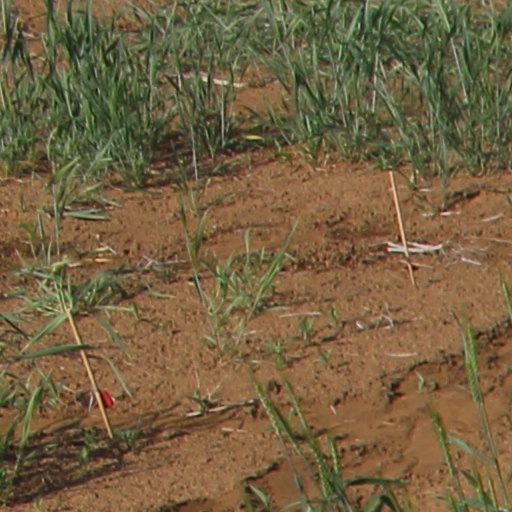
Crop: wheat